Egypt–Yugoslavia relations

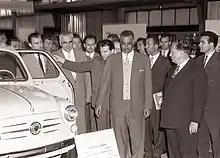
Tito and Nasser in Ljubljana in 1960

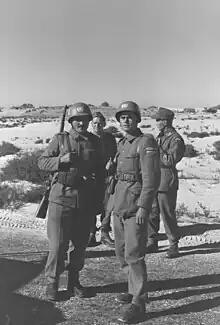
UNEF soldiers from the Yugoslav People's Army in Sinai, January 1957

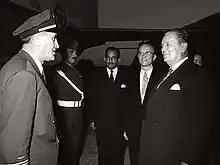
Tito at the Cairo Airport in 1961.

After the Government of Yugoslavia concluded that the new regime in Cairo is progressive in its orientation and committed to anti-colonialism and anti-imperialism in the Arab World, Belgrade decided to develop its relations with Egypt as a corner stone of its Eastern Mediterranean policy, in part motivated by intention to prevent any neo-Ottomanist moves of Turkey whose position was strengthened by the 1953 Balkan Pact with Greece and Yugoslavia. In 1953 Aleš Bebler, at the time Yugoslav under-secretary for foreign affairs, met with Mahmoud Fawzi after which he informed Koča Popović that there are good prospects for future relations. The Federal Secretariat of Foreign Affairs of the Socialist Federal Republic of Yugoslavia decided to strengthen relations with Egypt by sending its prominent diplomat and future foreign affairs minister Marko Nikezić as a new ambassador to Egypt in march of 1953. Later that year President of Yugoslavia Josip Broz Tito gave an interview to the Al Gomhuria newspaper which gained significant interest in Egypt. Instructed by the Foreign Office, Ambassador of the United Kingdom to Yugoslavia Ivo Mallet protested against strong pro-Egyptian attitude in Yugoslav media during the Suez Canal quarrels in late 1953. The UK was particularly concerned with the development of military cooperation between the two countries, at the time when London imposed weapons export embargo on Egypt.